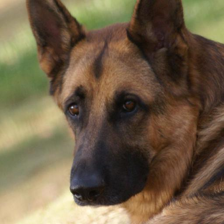
Label: animals